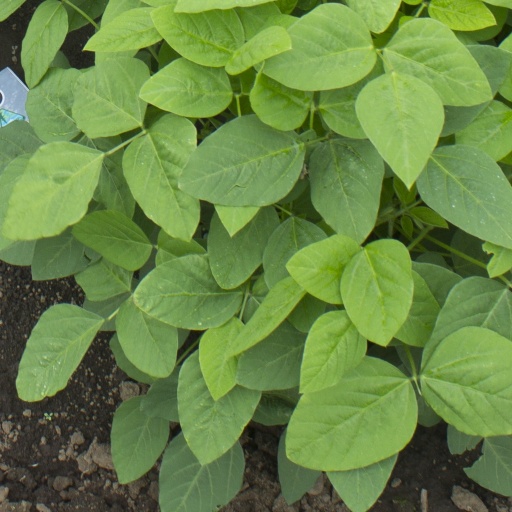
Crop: soybean